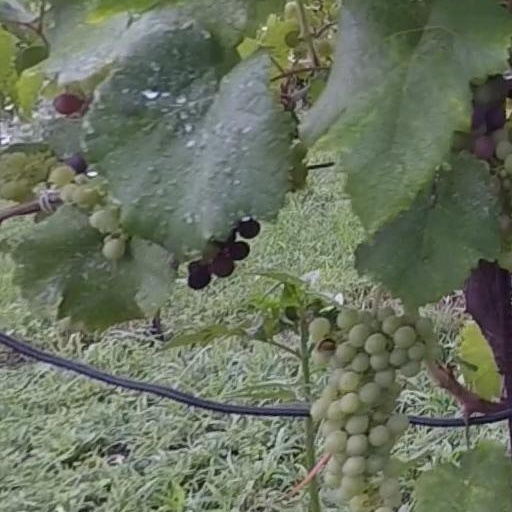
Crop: grape